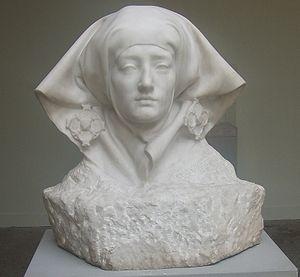
Anne de Bretagne a très tôt fait l'objet de représentations. Les propagandes royales de Charles VIII puis de Louis XII l'ont idéalisé en faisant le symbole de la reine parfaite, de l’Union entre le royaume et le duché, de la paix revenue. L’Autriche de Maximilien évincé du mariage, a porté un autre regard sur ces évènements. Au cours des siècles, les historiens et l’imaginaire populaire ont forgé une Anne de Bretagne fort différente, lui attribuant des caractéristiques physiques ou psychologiques ou des actes qui ne sont pas nécessairement vérifiables par des éléments historiques.